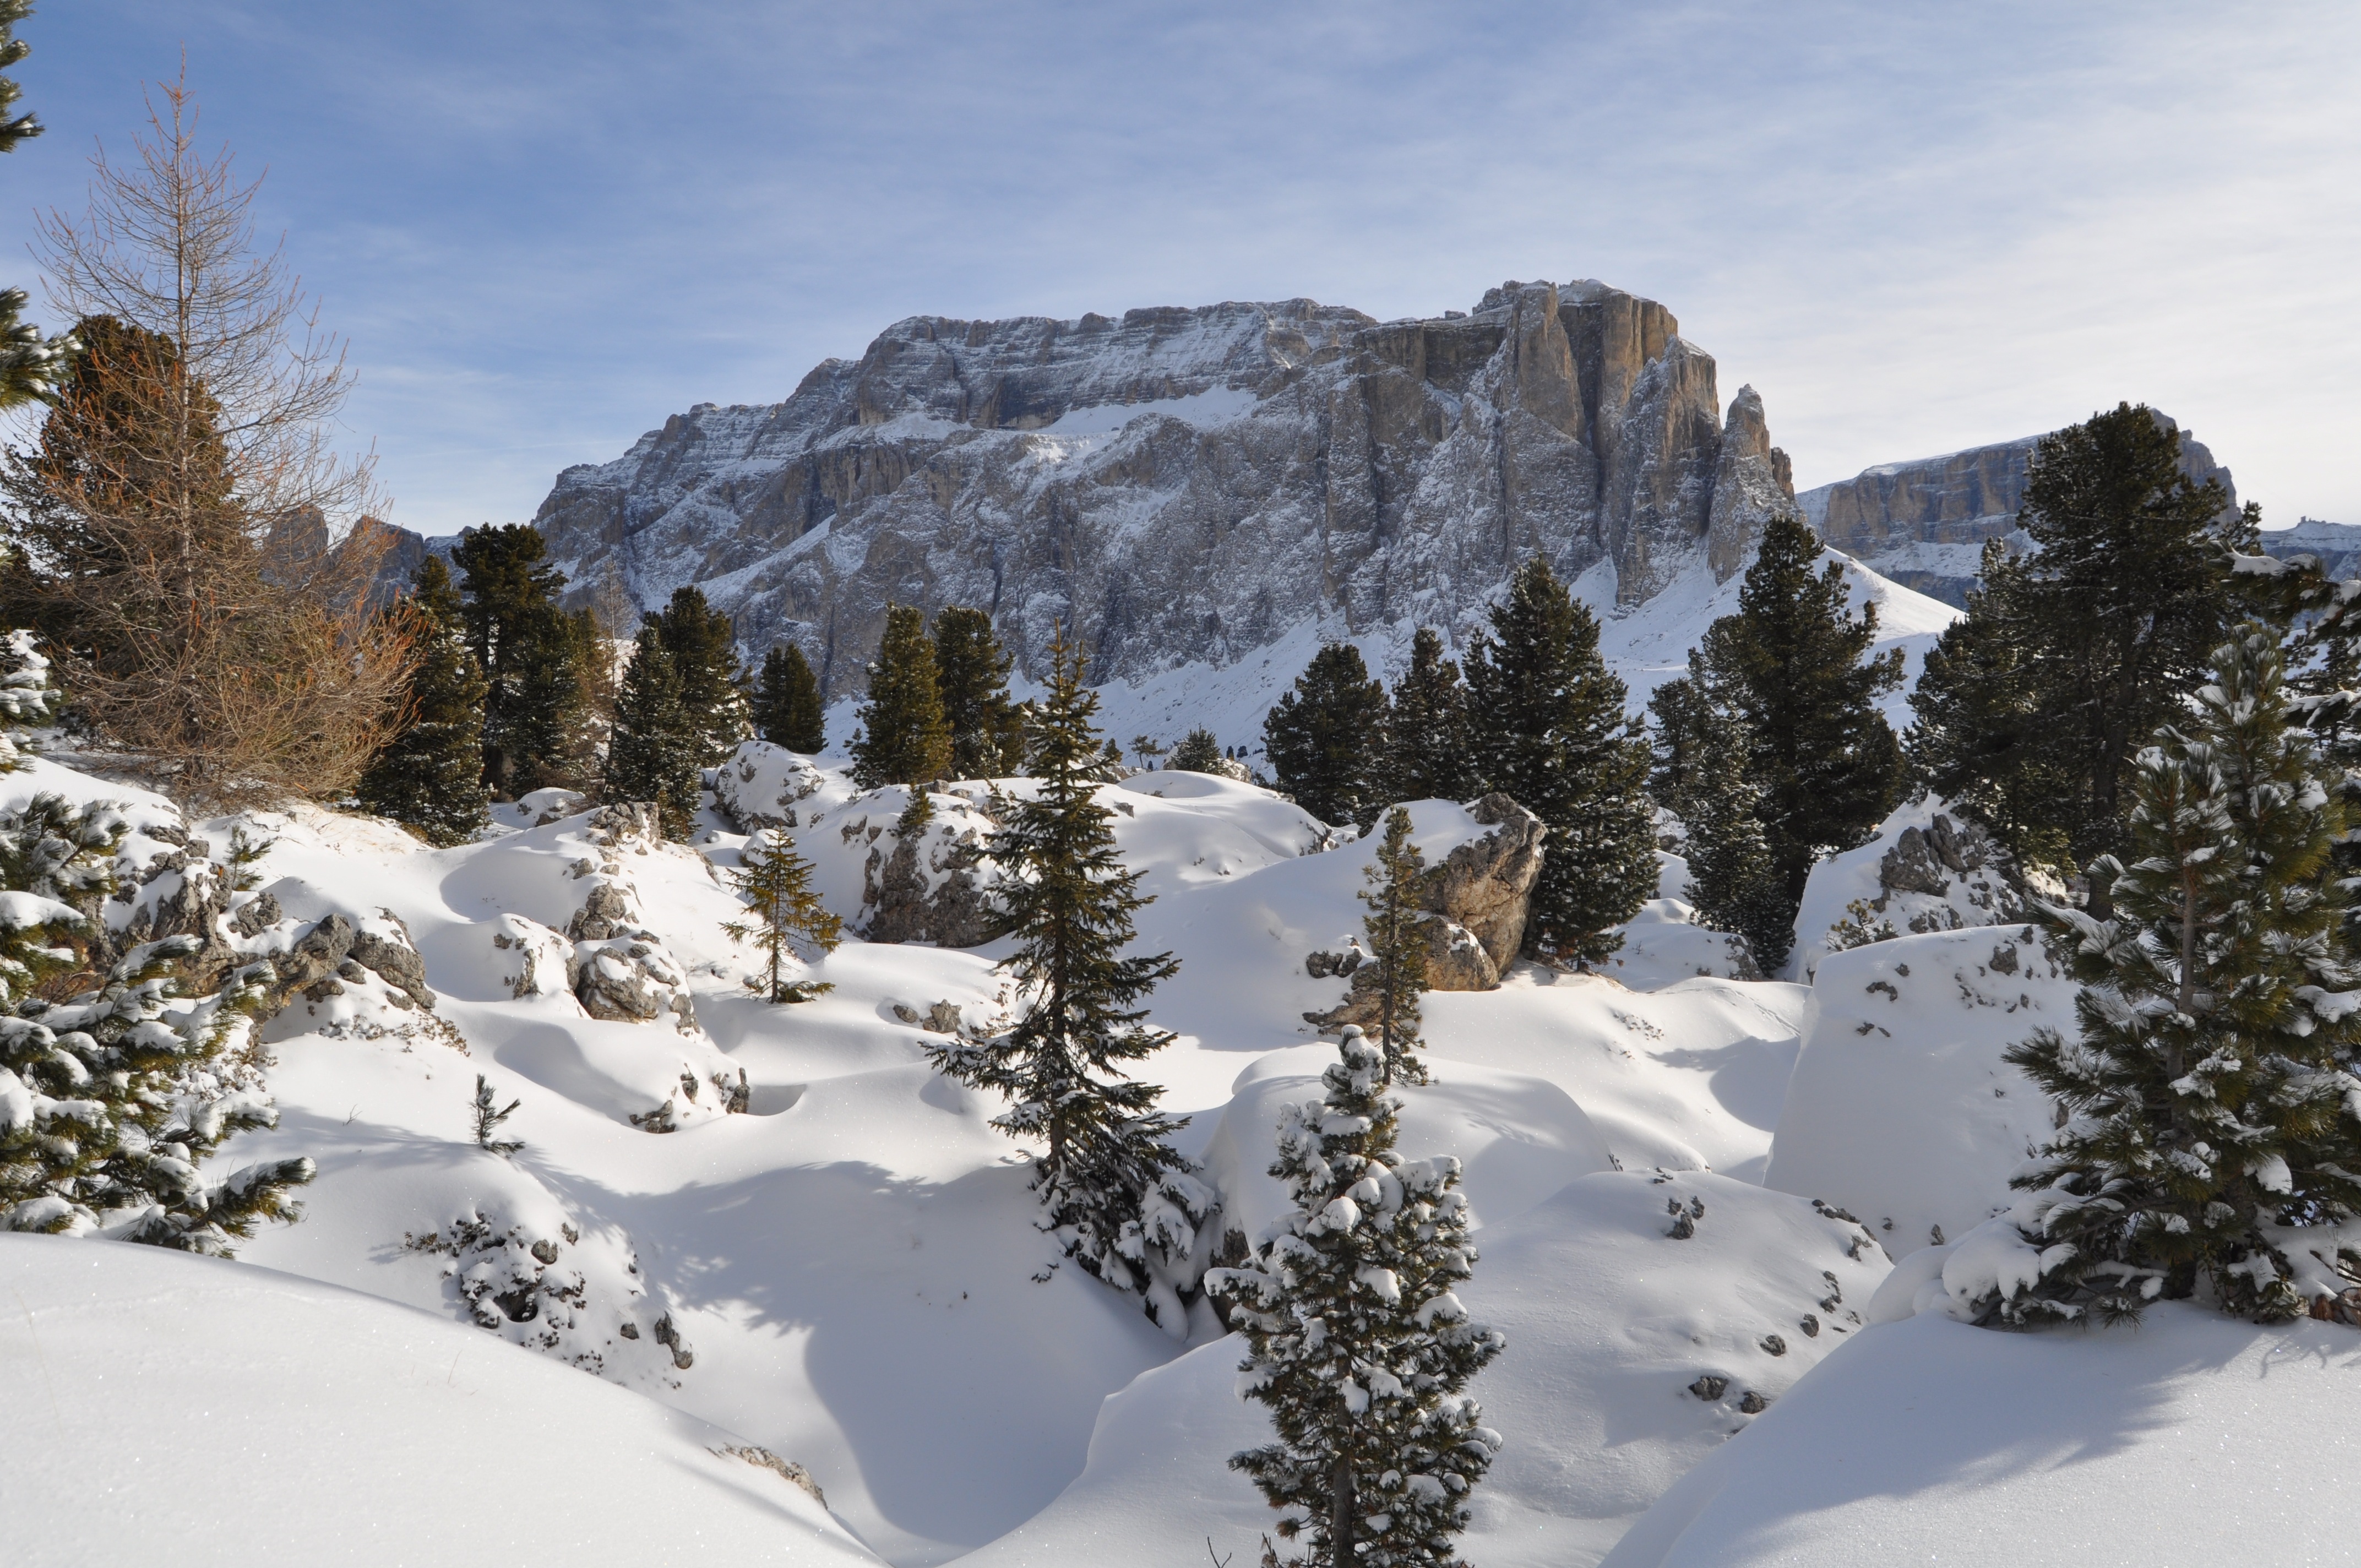
tree, mountain, snow, winter, mountain range, weather, alpine, snowshoe, skiing, season, ridge, winter sport, resort, mountains, alps, footwear, piste, landform, mountainous landforms, geological phenomenon, schee